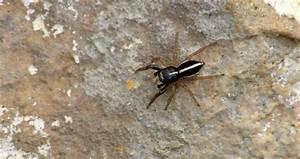
spider